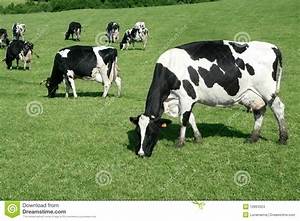
Label: mucca